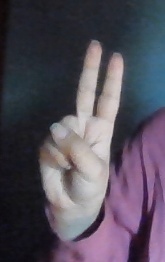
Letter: taa